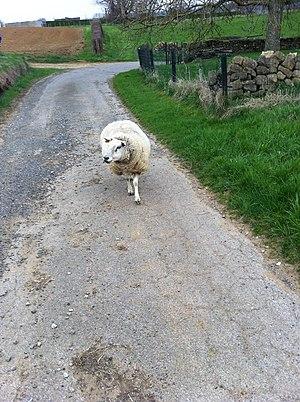
Brebis sur un chemin situé sur les hauteurs, au nord-ouest du village.
Villers-la-Loue est une section et un village de la commune belge de Meix-devant-Virton située en Région wallonne dans la province de Luxembourg.